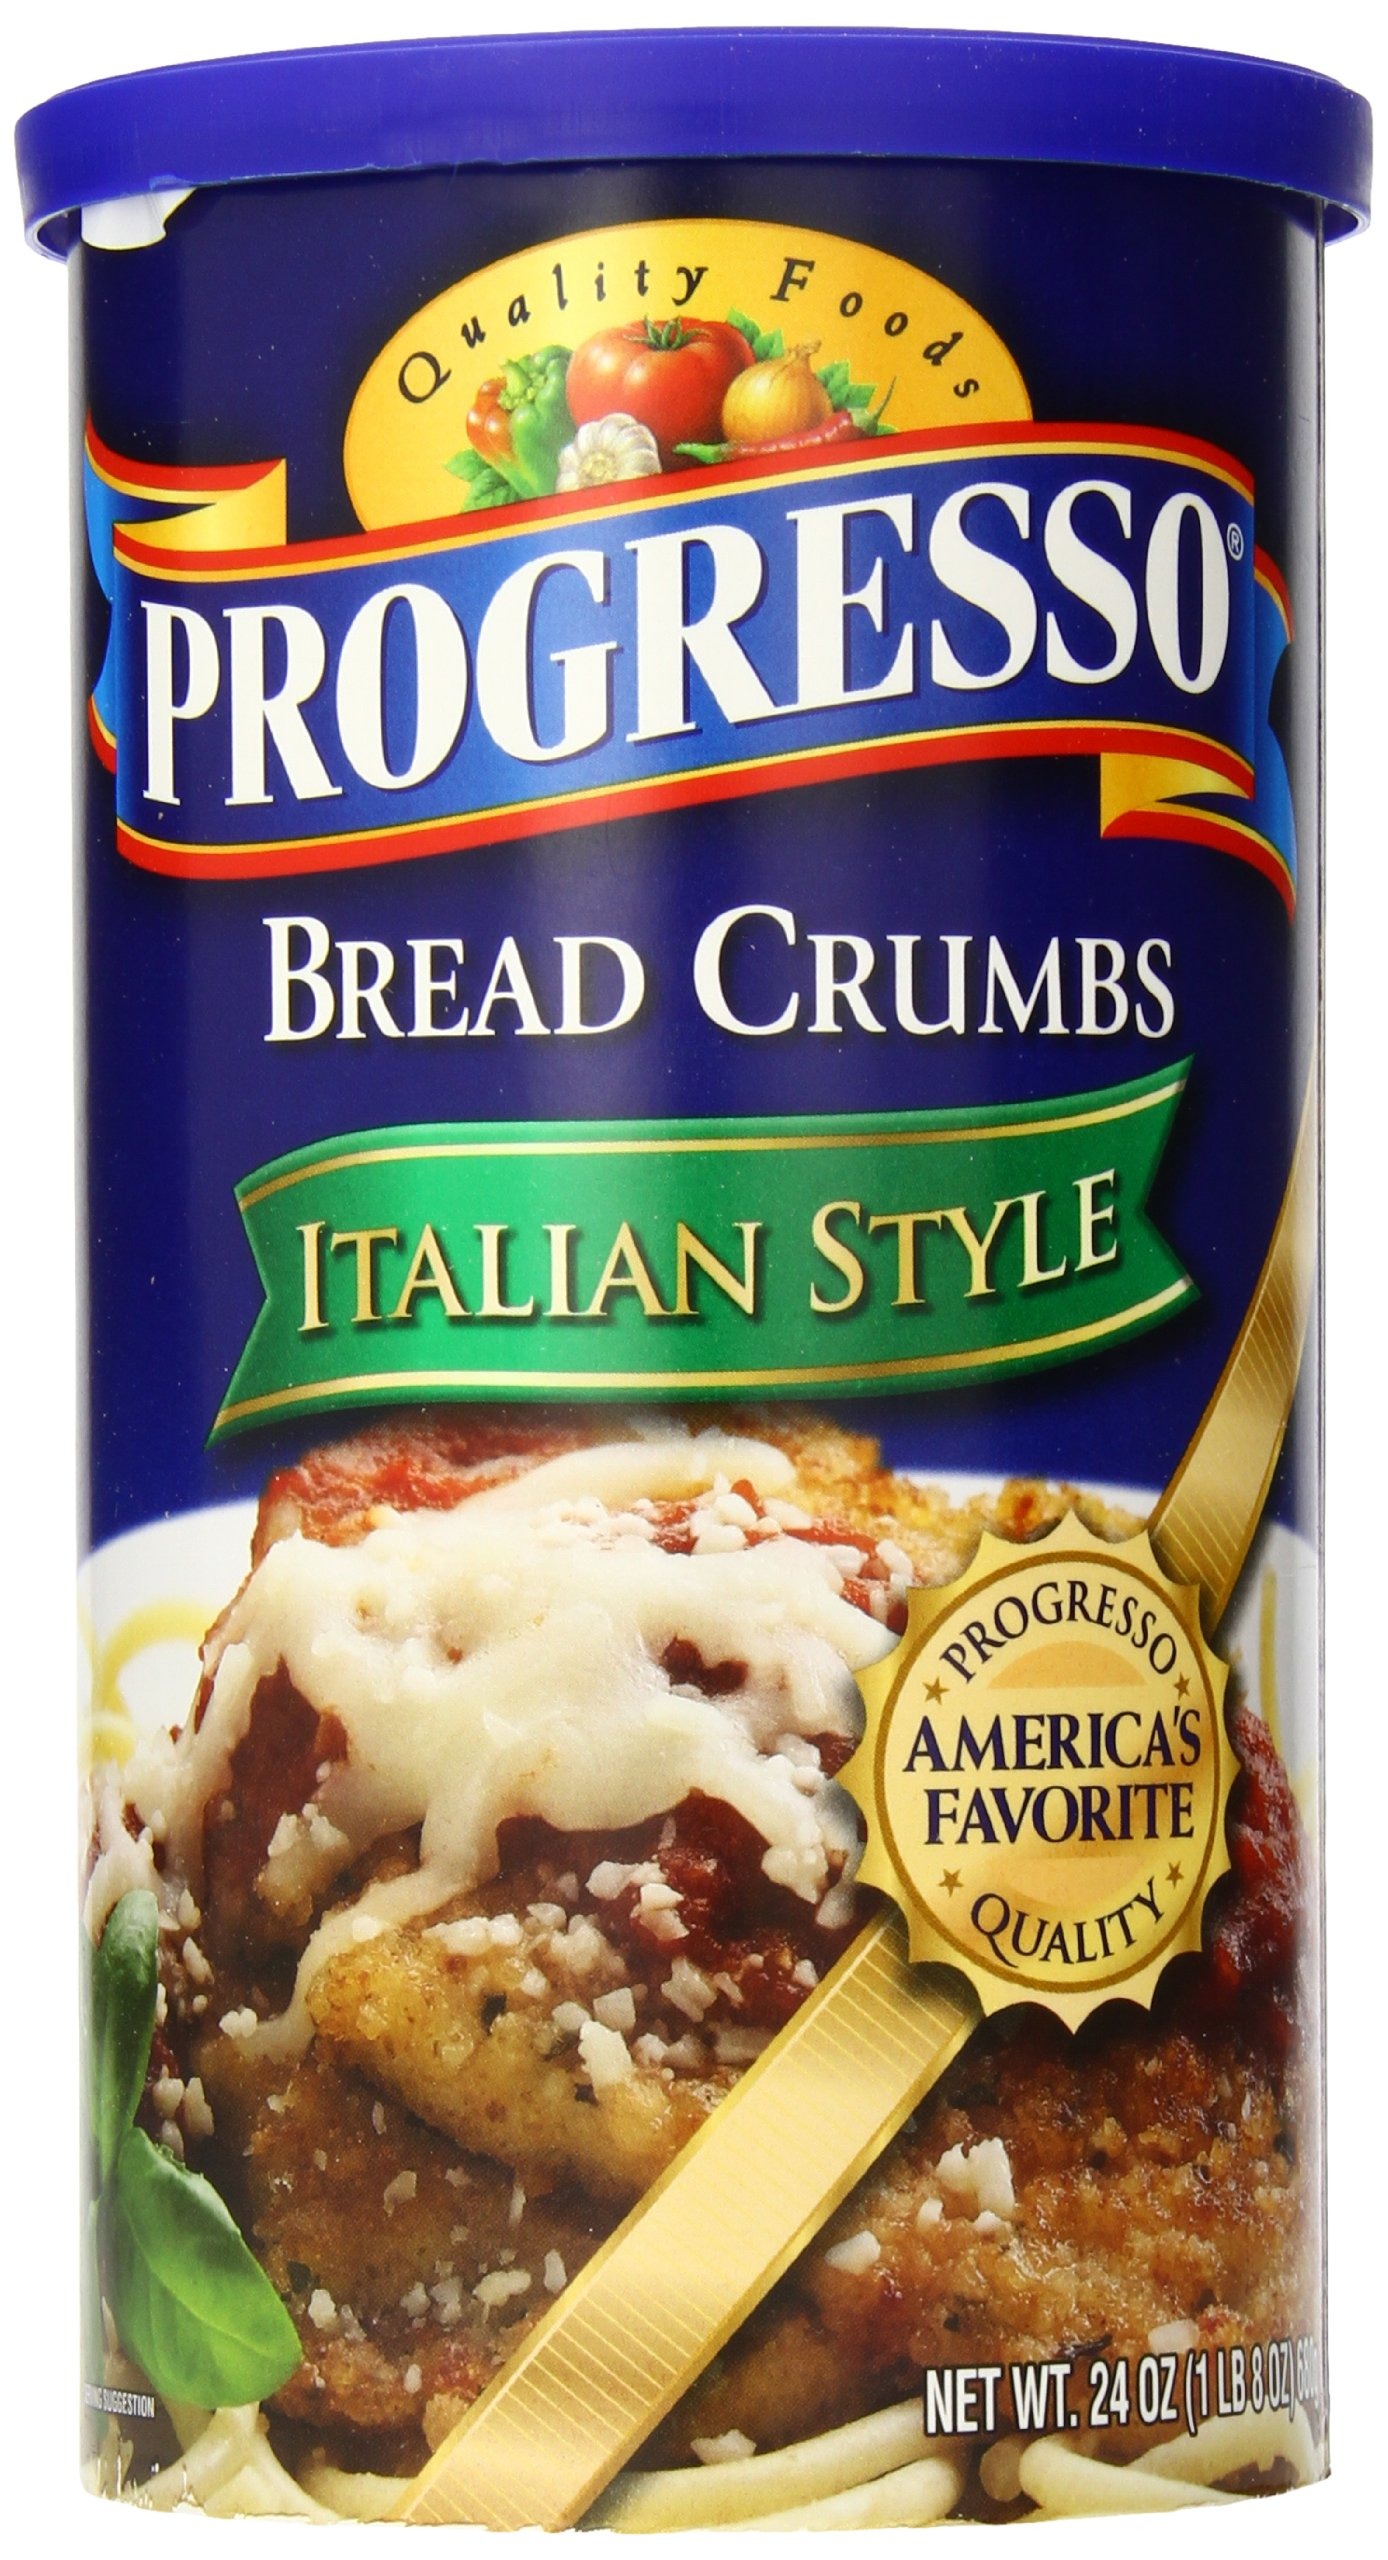
Item Name: Progresso Italian Bread Crumbs, 24 Ounce (Pack of 12)
Bullet Point: Great for addition to any casserole
Value: 288.0
Unit: ounce

Price: 2.59